Femoral artery

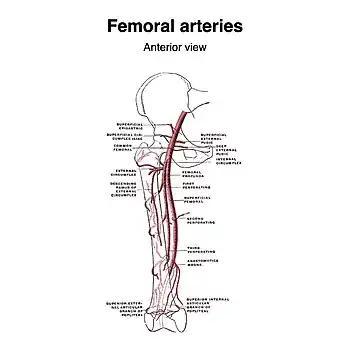
Femoral artery showing common and superficial arteries, in common usage but not listed in TA

The femoral artery represents the continuation of the external iliac artery beyond the inguinal ligament underneath which the vessel passes to enter the thigh. The vessel passes under the inguinal ligament just medial of the midpoint of this ligament, midway between the anterior superior iliac spine and the symphysis pubis (mid-inguinal point).